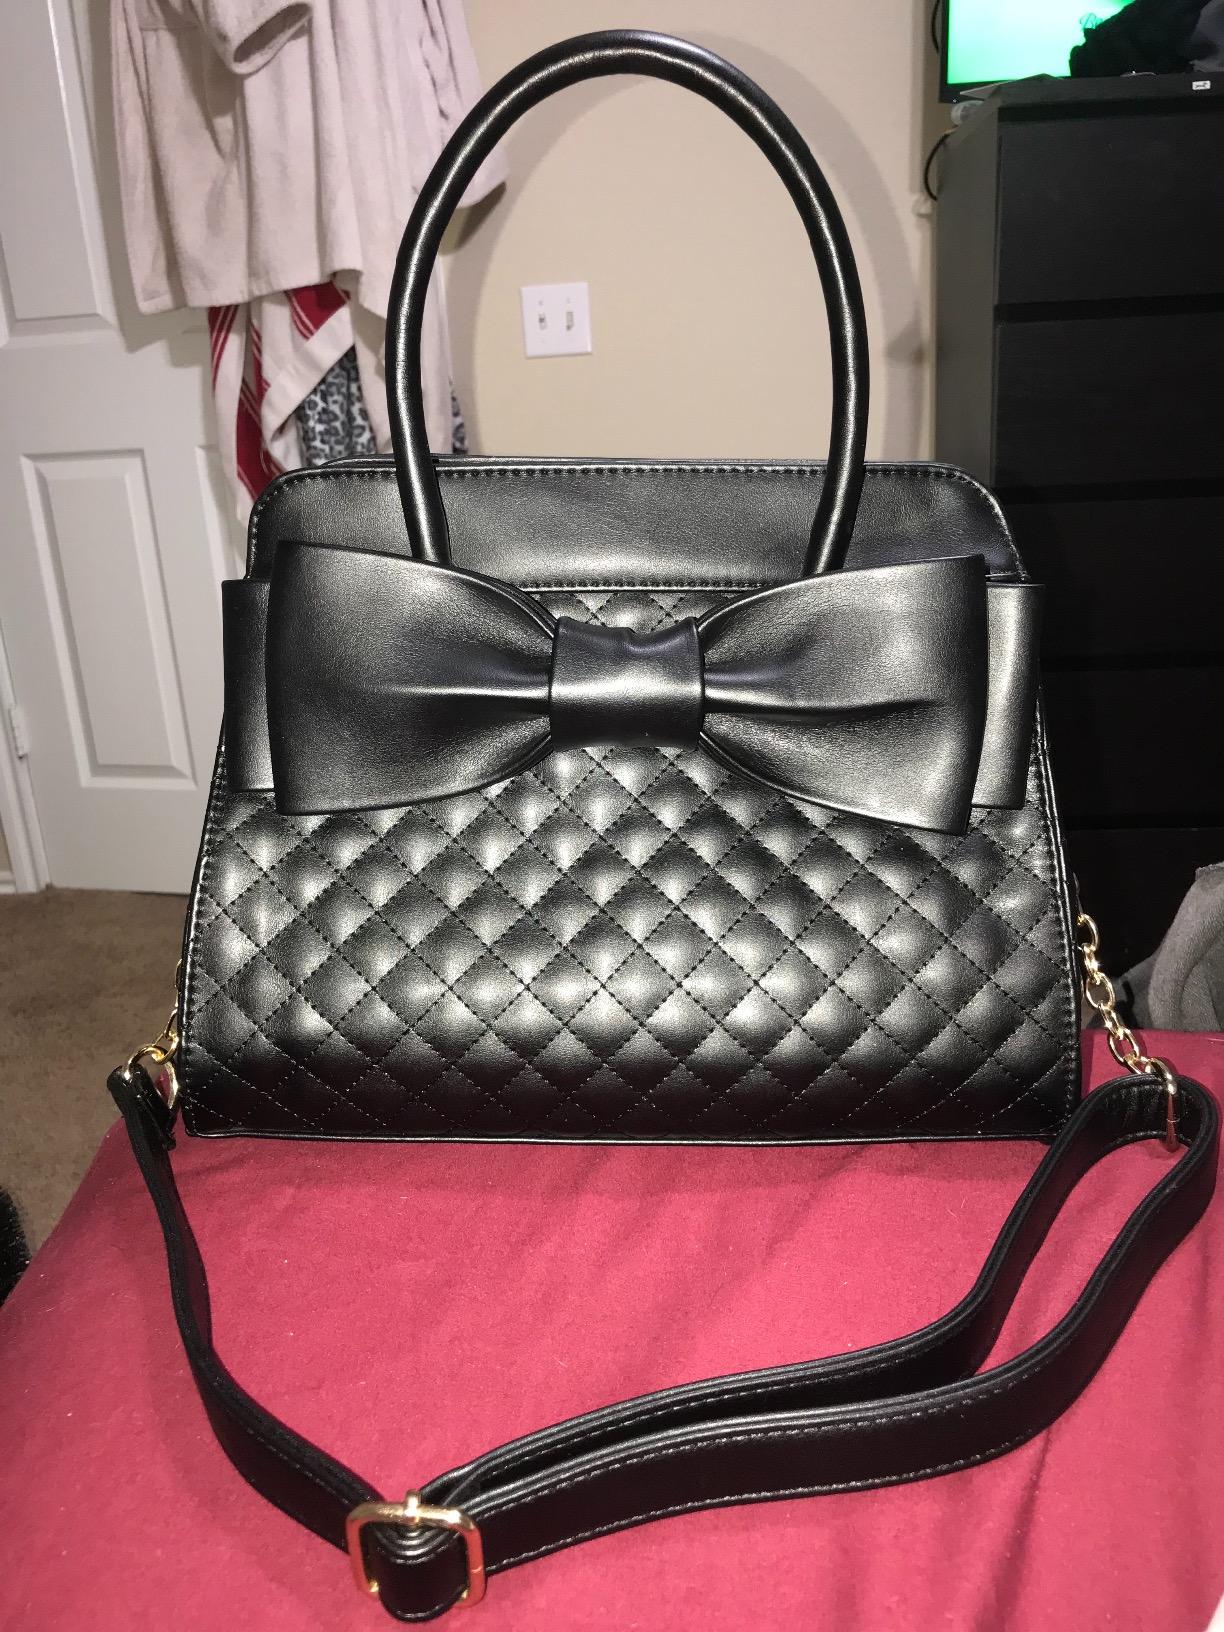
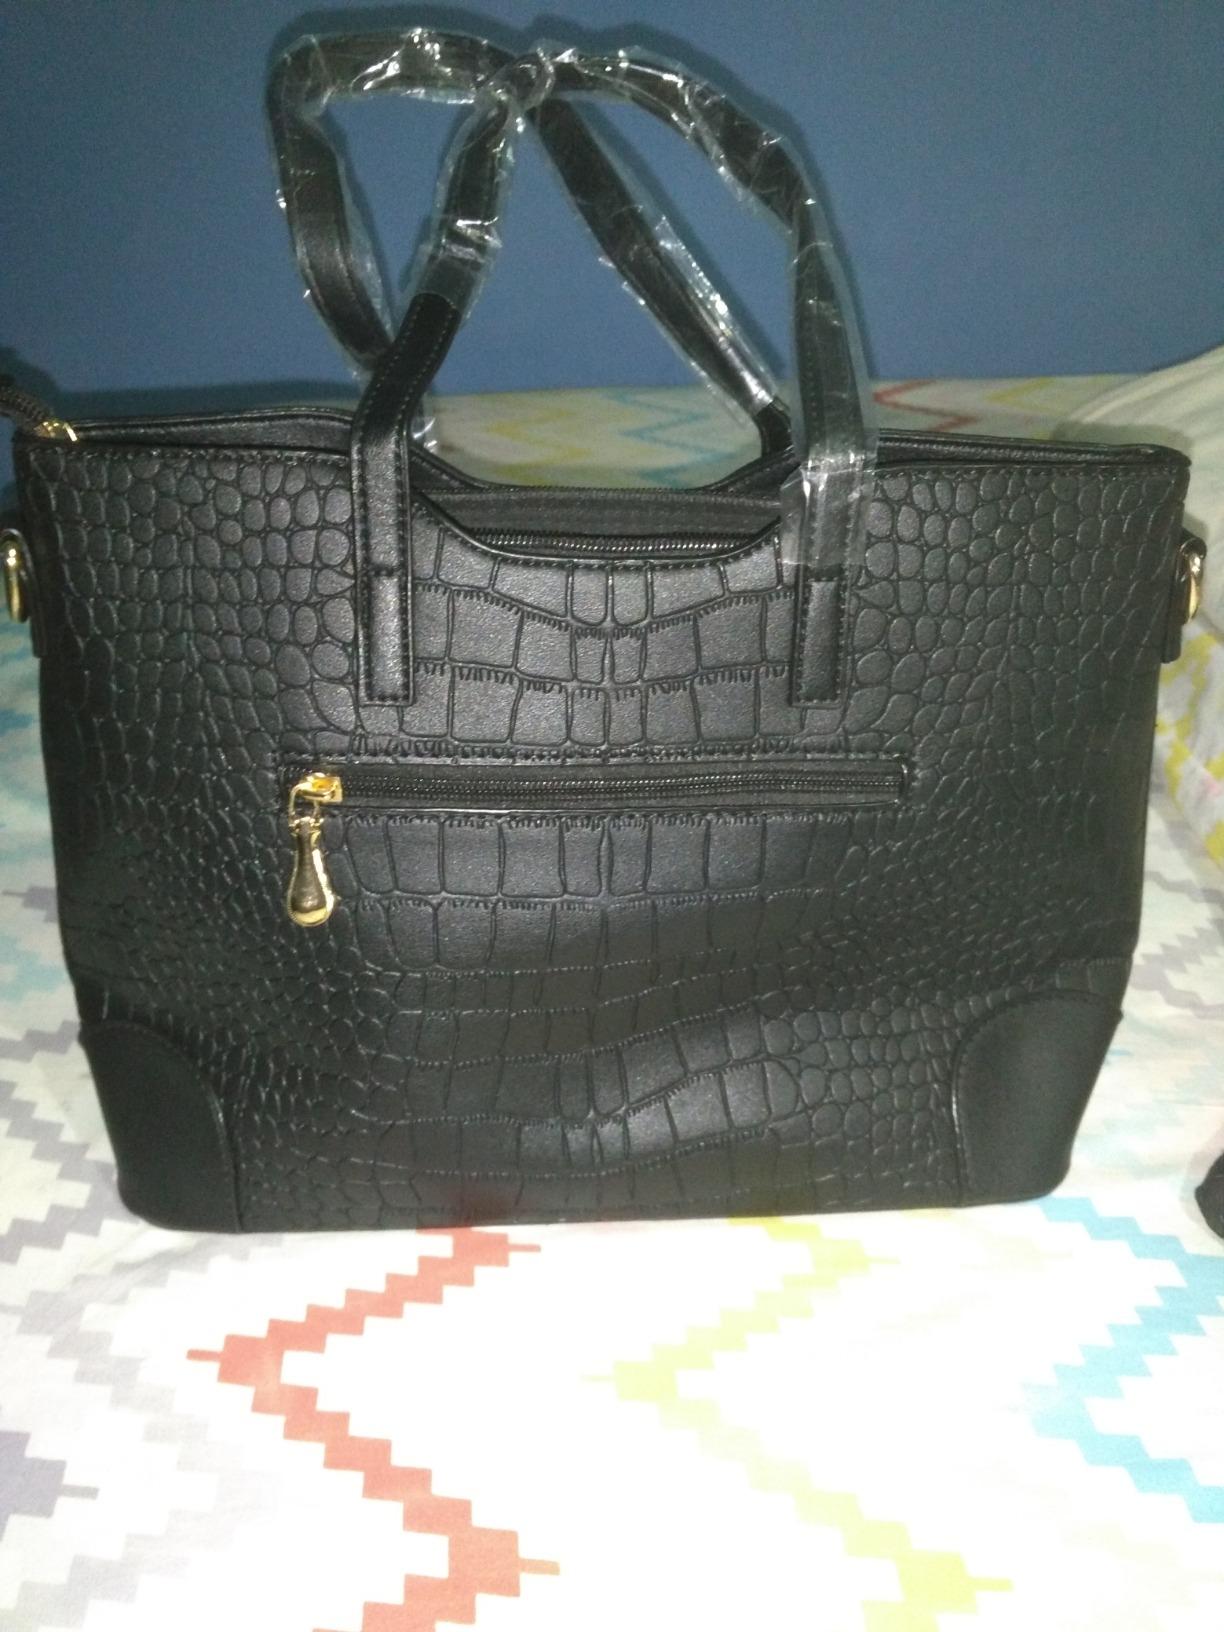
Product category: accessories_handbag
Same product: no